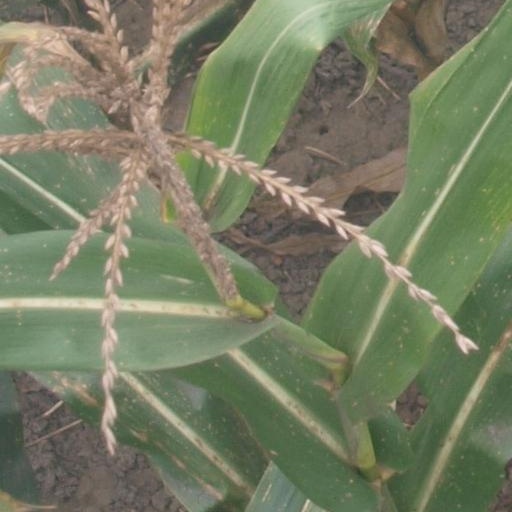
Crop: maize; corn